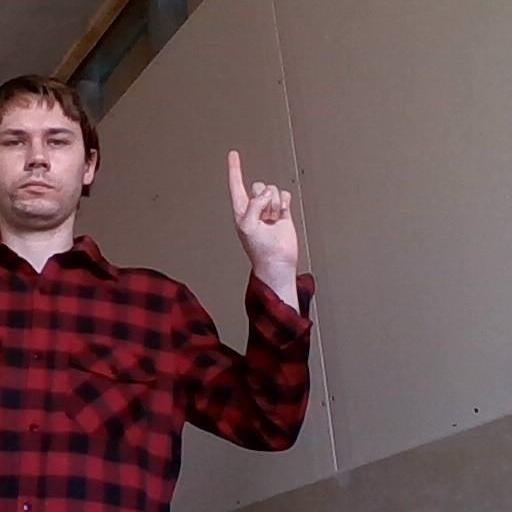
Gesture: one